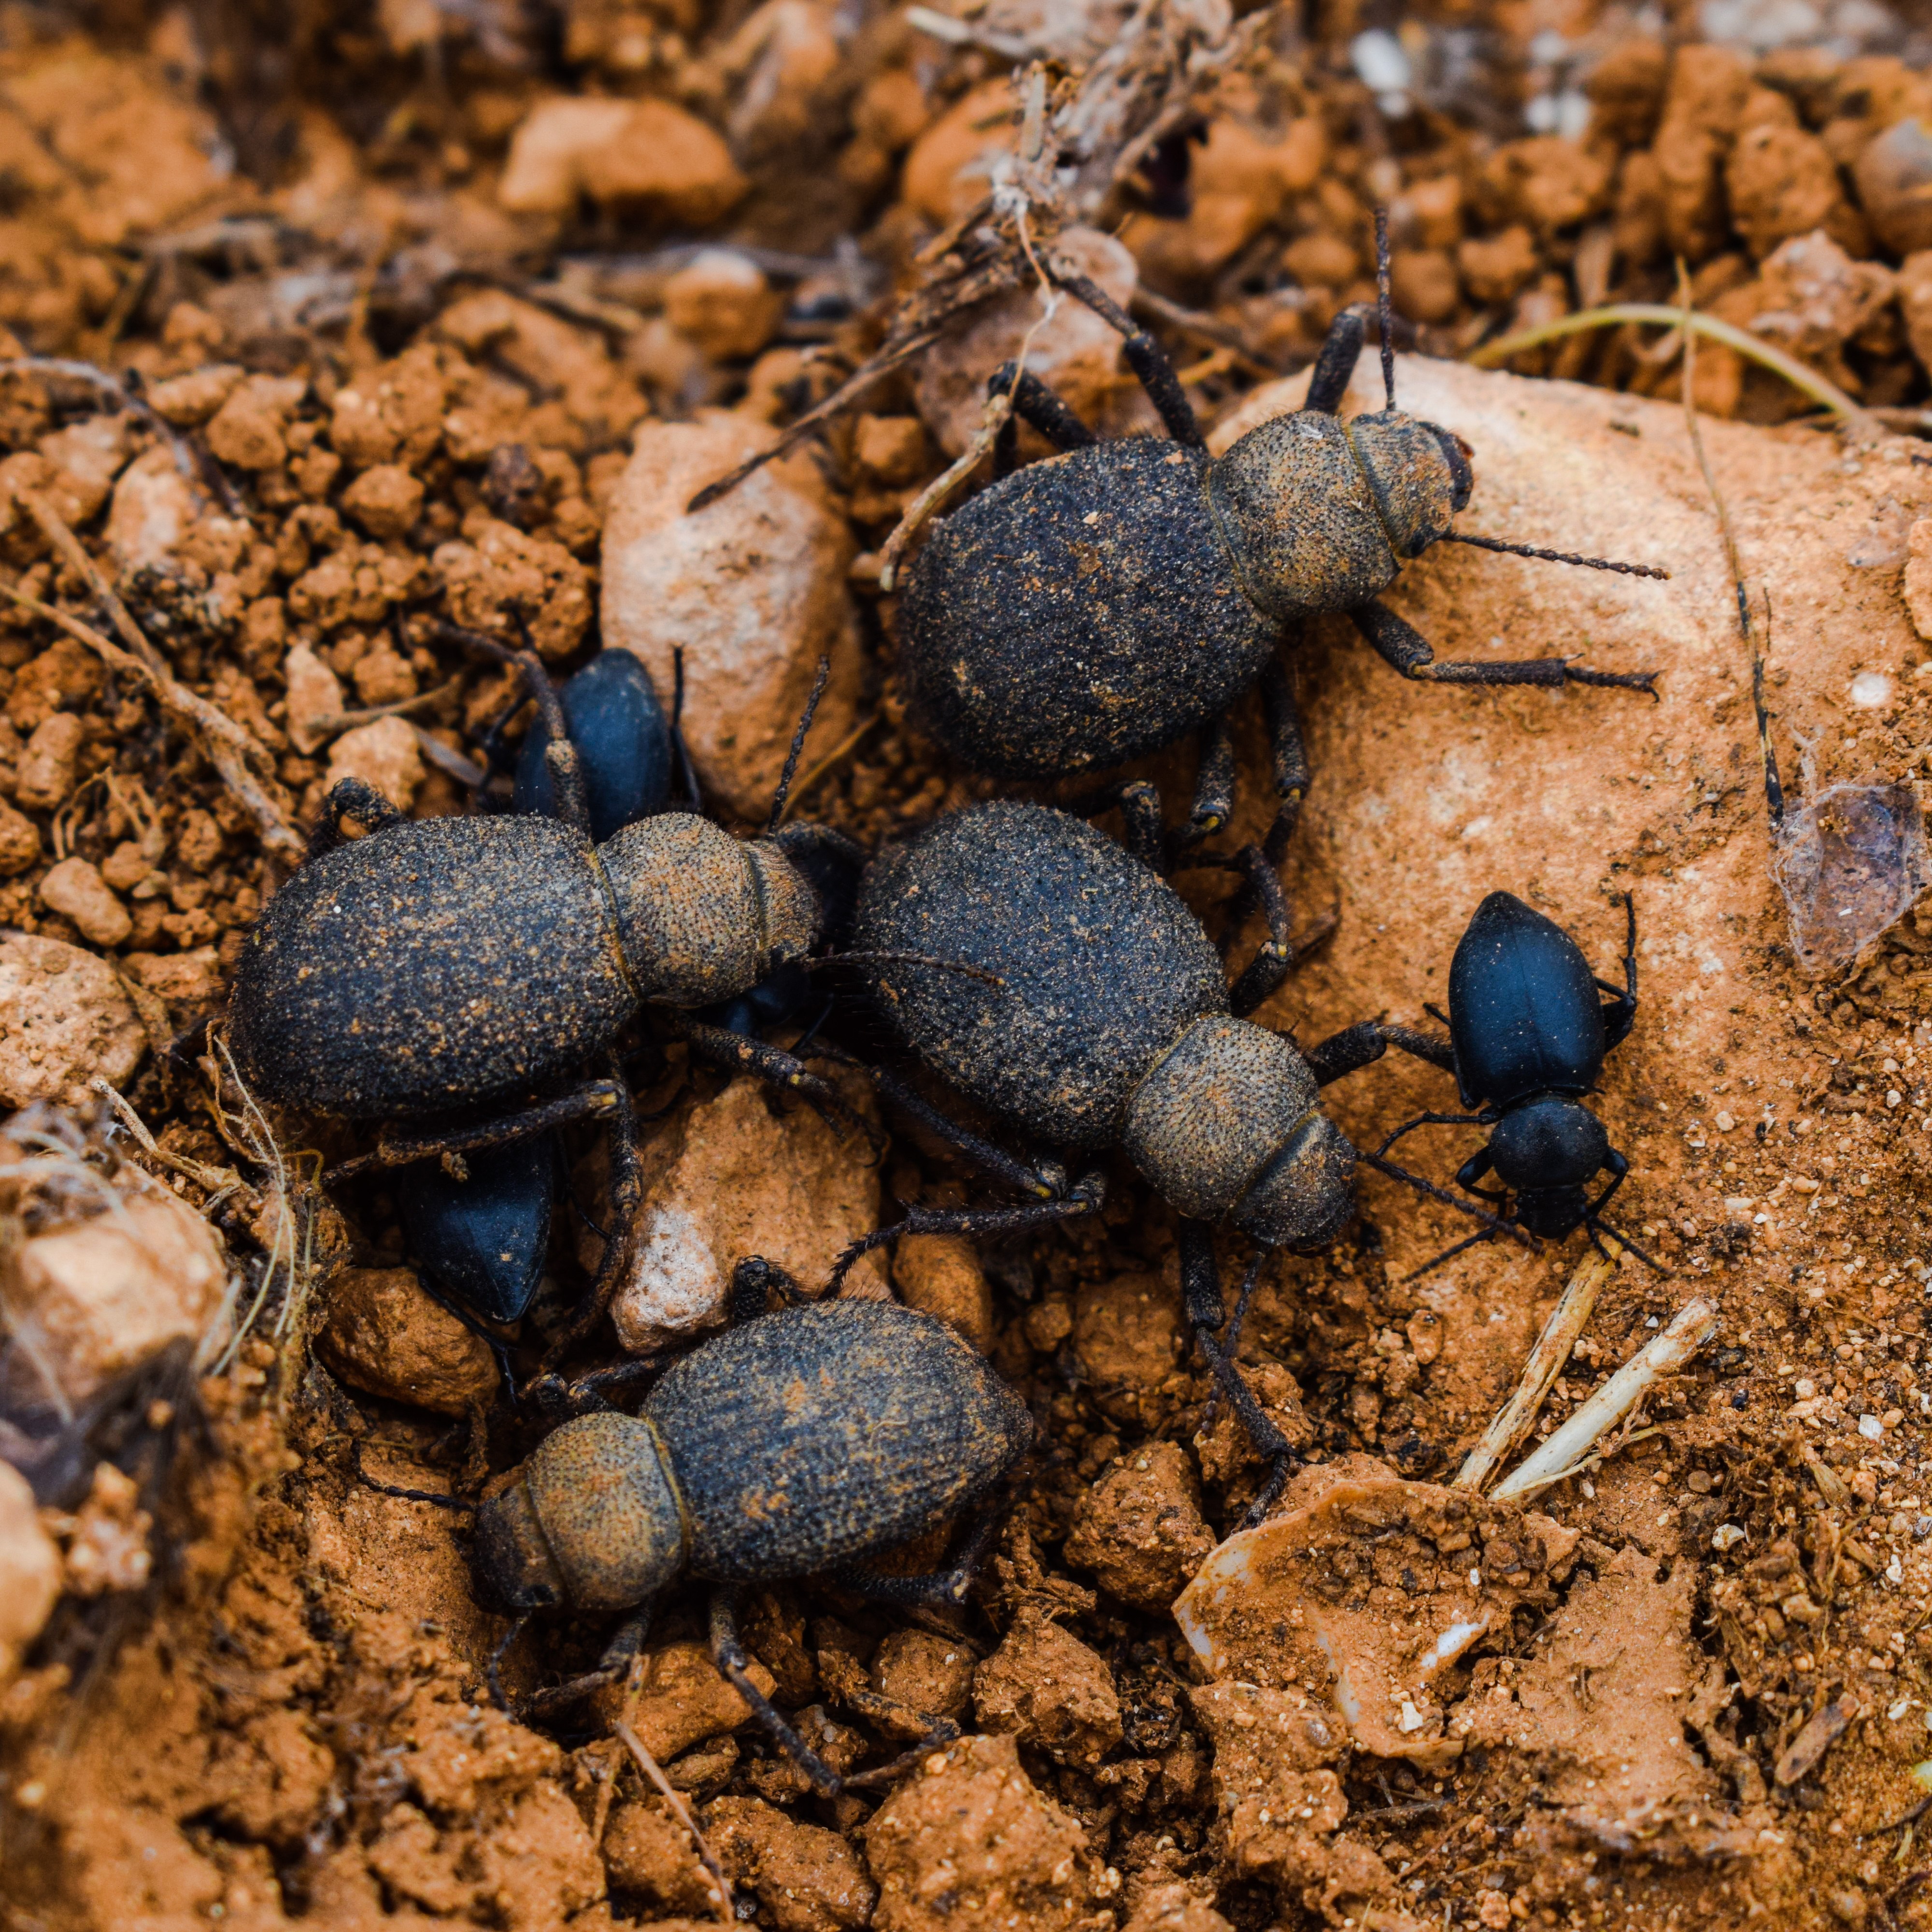
nature, animal, wildlife, insect, soil, bug, turtle, reptile, fauna, invertebrate, close up, family, nest, macro photography, beetles, dung beetle